South Devon cattle

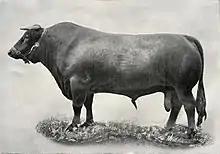
Bull, photograph by Frank Babbage from the "Encyclopædia Britannica", 1911

The South Devon originated in the counties of Devon and Cornwall in south-west England: the earliest mentions of it are from the eighteenth century. How it developed is not known; one theory is that it arose from cross-breeding between local Devon stock and Channel Islands cattle such as the Alderney. Unlike other British breeds, the South Devon carries the gene for haemoglobin B, which is also present in the Channel Island breeds.